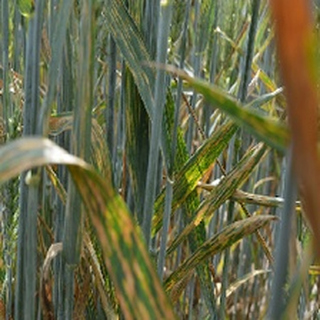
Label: wheat_yellow_rust